Tauy Jones House

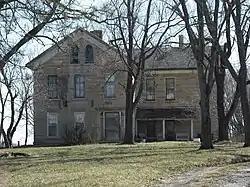

The Tauy Jones House in Ottawa, Kansas is a historic building that was the home of John Tecumseh “Tauy” Jones, who was of half Chippewa heritage and served as an interpreter for the Pottawatomie, a leader and minister for the Ottawa tribe, a friend of John Brown, and a co-founder of Ottawa University.